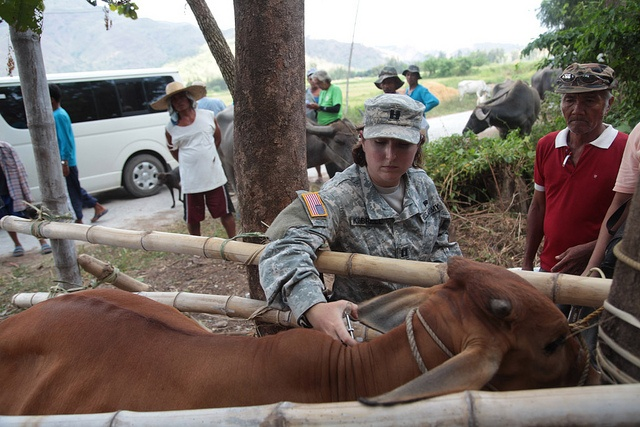
A soldier petting a brown animal in a penn
a woman in uniform checking out an animal by a fence
Woman in uniform inspecting a bull behind a pen.
A soldier pets a cow in a village.
A man injecting a needle into an animal's back